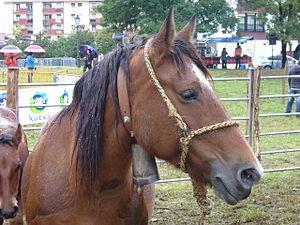
Le cheval des montagnes du Pays basque est une race de chevaux lourds de montagne rustique, originaire de la communauté autonome du pays basque espagnol. Issue d'un groupe de poneys propres au nord de la péninsule Ibérique, la race a évolué au cours du XXᵉ siècle. Les croisements avec des chevaux de trait, notamment Bretons, visaient à l'adapter à la traction agricole jusqu'aux années 1960. Le cheval des montagnes du Pays basque est désormais une race à vocation bouchère, élevée pour produire de la viande de poulain.